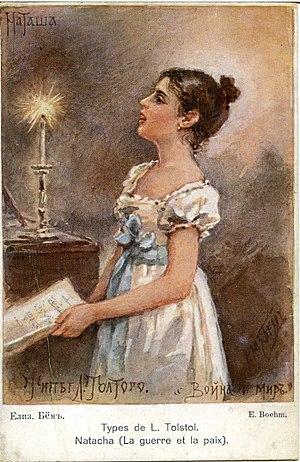
La comtesse Natalia Ilinitchna Rostova est le personnage féminin principal du roman de Léon Tolstoi, Guerre et paix. Ce personnage est le plus souvent traduit en français sans accorder le genre et est connu sous le nom de Natacha Rostov, dans la plupart des traductions.